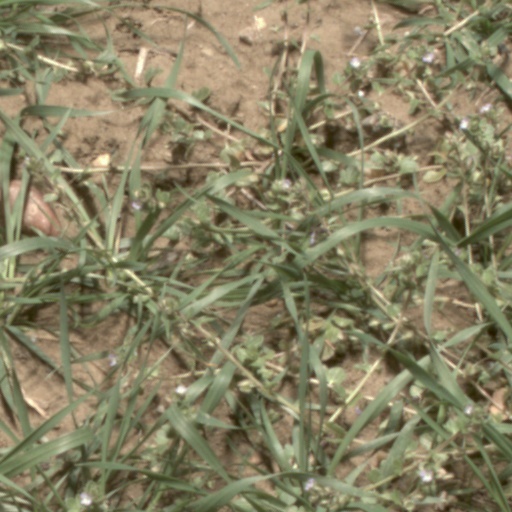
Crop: wheat